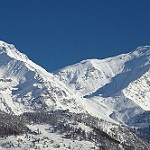
Label: mountain